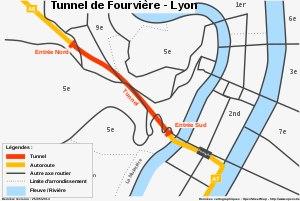
Le tunnel de Fourvière est un tunnel situé sur la route métropolitaine 6, en plein cœur de Lyon, d'une longueur de 1 853 mètres à 2 x 2 voies. Il ne dispose pas de bandes d'arrêt d'urgence. Il porte le nom de la colline qu'il traverse.